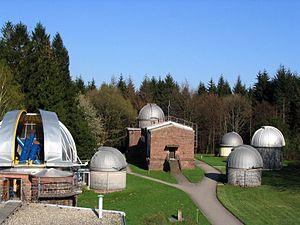
L'observatoire du Königstuhl, ou simplement LSW, est un observatoire astronomique situé près du sommet de la colline du Königstuhl, près de la ville de Heidelberg, Bade-Wurtemberg en Allemagne. Le LSW a été fondé en 1898 et fait partie du centre d'astronomie de l'université de Heidelberg depuis 2005.